Ronnie Hilton

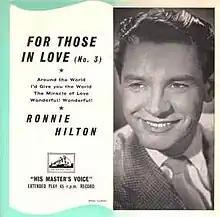

Ronnie Hilton (born Adrian Hill; 26 January 1926 – 21 February 2001) was an English singer. According to his obituary in "The Guardian" newspaper, "For a time Hilton was a star – strictly for home consumption – with nine Top 20 hits between 1954 and 1957, that transitional era between 78 and 45rpm records. A quarter of a century later he became the voice of BBC Radio 2's "Sounds of the Fifties" series".